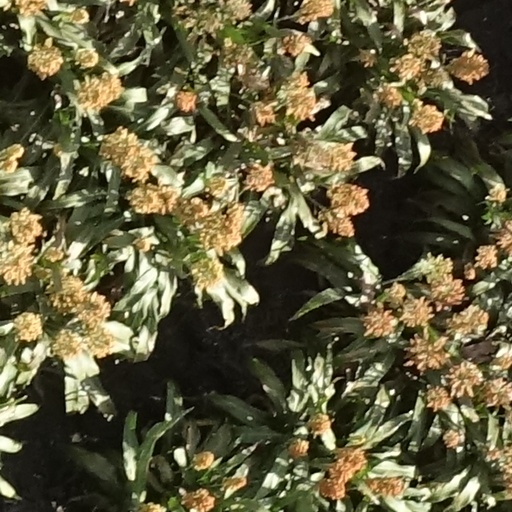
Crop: sorghum